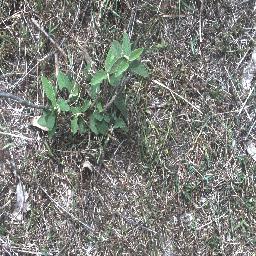
Label: negative